José Hernández (infielder)

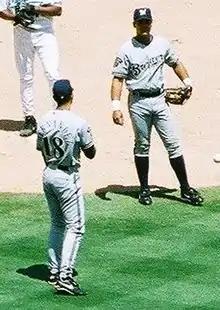
Hernández (left) with the Milwaukee Brewers in 2001

In his All-Star year, , Hernández hit 24 home runs with 73 RBI and a career-high .288 average; however, he also struck out 188 times, one shy of the MLB record. Then-Brewers manager Jerry Royster kept him out of the lineup in four of the last five games of the season so he would not break the dubious record. He led the majors in highest strikeout percentage (32.3%).